Makes Me Wonder

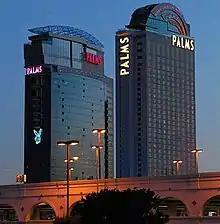
Maroon 5 worked with producer Mark Endert for "Makes Me Wonder" at Studio at the Palms in Las Vegas.

Adam Levine began writing parts of "Makes Me Wonder" years before its release in 2007. Maroon 5 recorded a demo of it, which was one of their firsts while on the "road". The band however put the track aside, and years later revisited it for "It Won't Be Soon Before Long". Levine recalled that the song "kept coming up because the label loved it". After taking a break from their previous studio sessions for "It Won't Be Soon Before Long", which was intended to gain "perspective" with the tracks, Maroon 5 regrouped at Glenwood Place Studios in Burbank, California. There, they "rethought a couple of songs and we went back and recut about three songs".